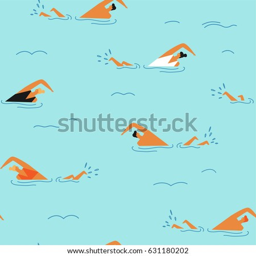
people swimming in the ocean seamless pattern .